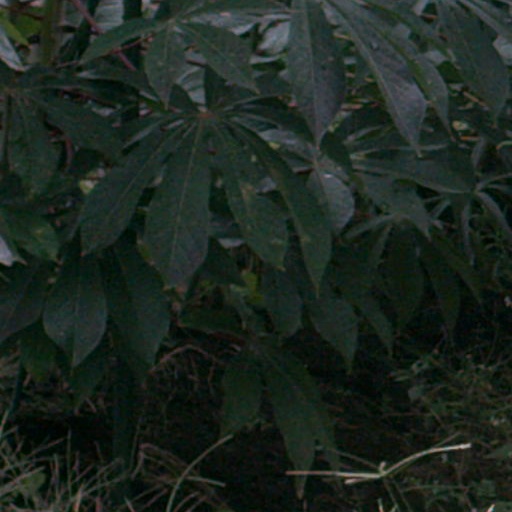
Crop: cassava